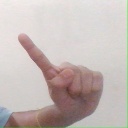
अक्षर: ए